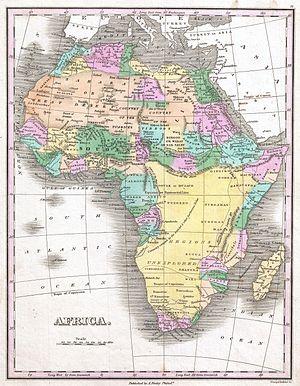
La ligne de partage des eaux Congo-Nil est la ligne continentale de partage des eaux, longue d'environ 2000 km, qui sépare les bassins versants du Nil et du Congo.